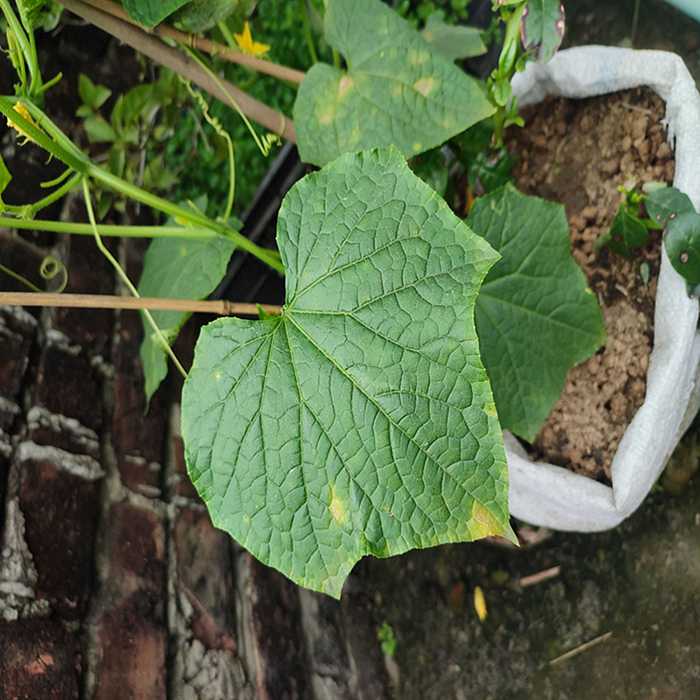
Plant: Cucumber
Label: Downy mildew